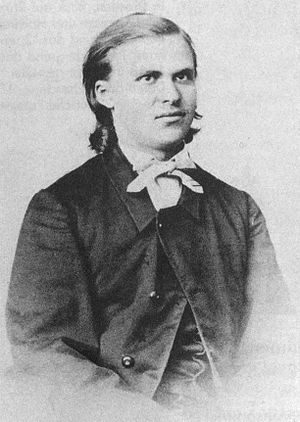
Friedrich Nietzsche / Biografi / Ungdom (1844 – 1869)
Friedrich Nietzsche i 1862
Friedrich Wilhelm Nietzsche var en indflydelsesrig tysk filosof. Han skrev kritisk om moral, religion, kultur, filosofi, pædagogik og videnskab i en særegen filosofisk stil med brug af aforismer. Nietzsche fik indflydelse på eksistentiel filosofi og postmodernisme.